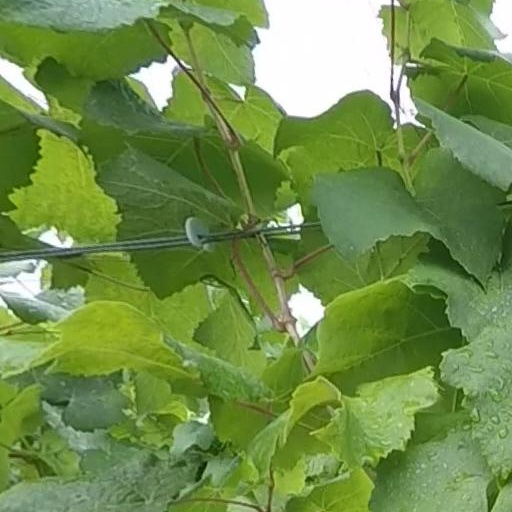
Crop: grape